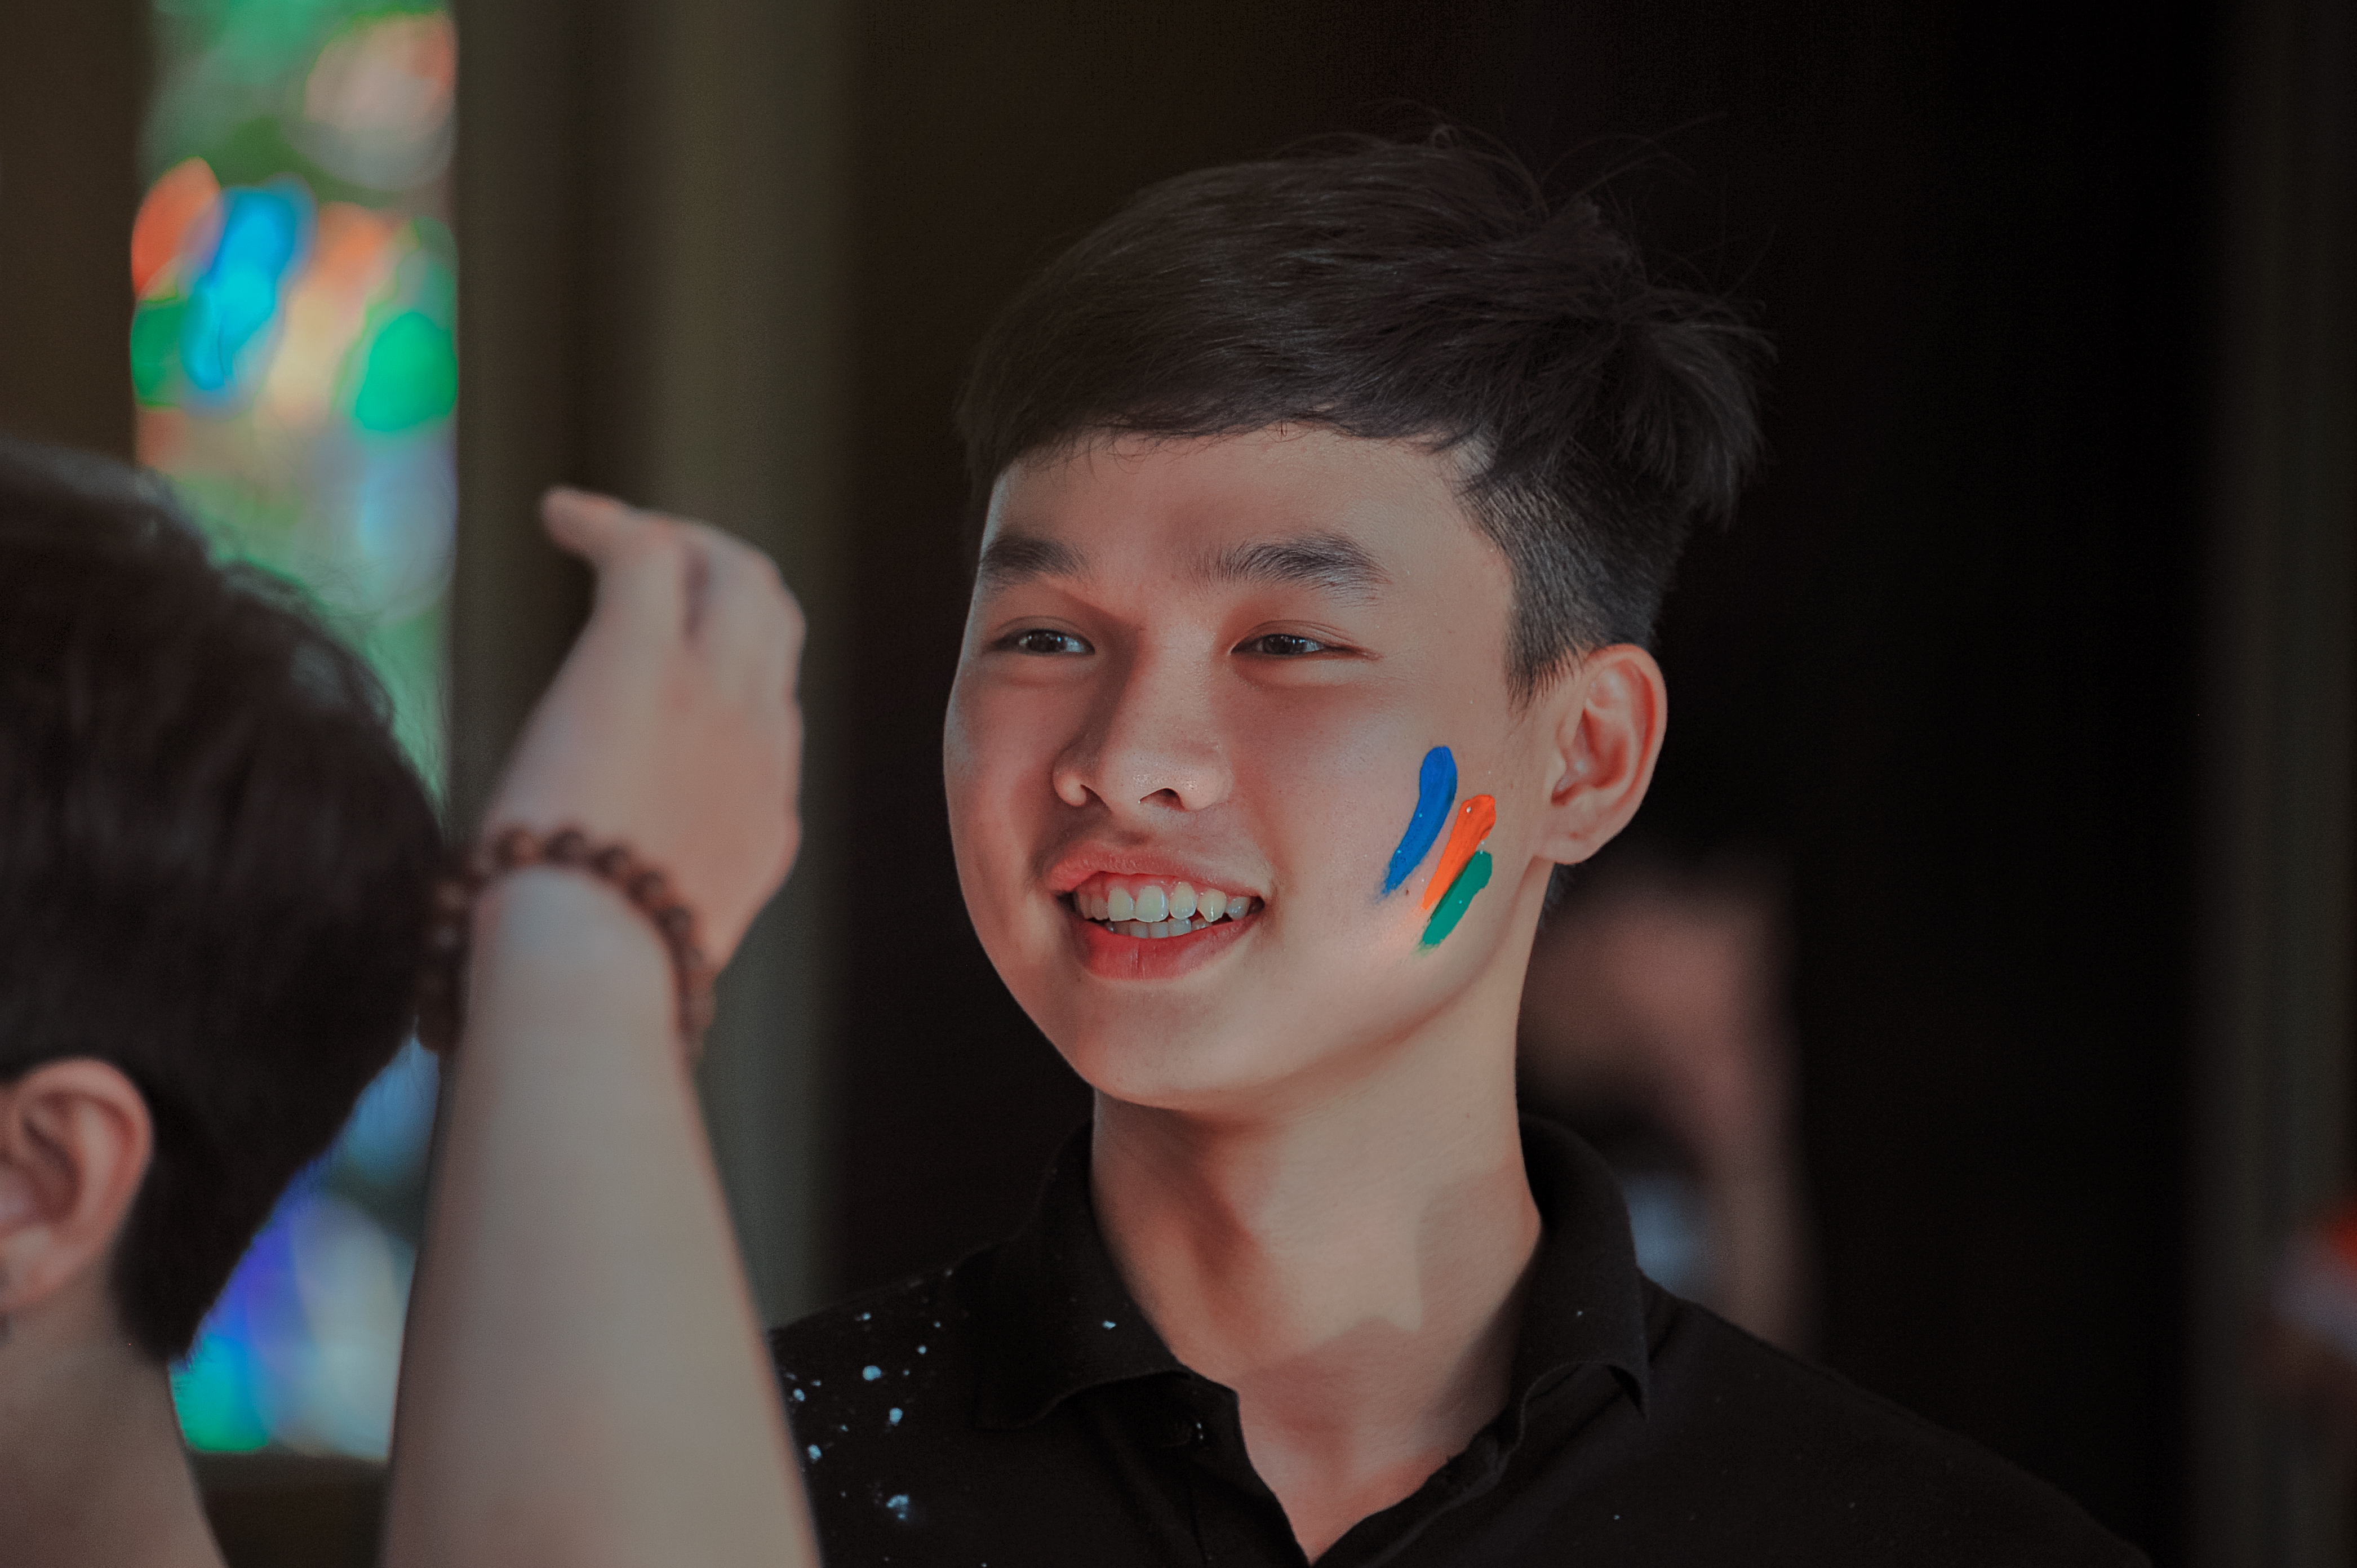
beautiful, boy, head, beauty, smile, hairstyle, fun, girl, human, cheek, child, organ, product, ear, event